Avrodh: The Siege Within

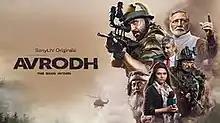

Avrodh: The Siege Within is an Indian Hindi-language military drama streaming television series which premiered on SonyLIV on 31 July 2020. The series, directed by Raj Acharya and produced by Applause Entertainment, Irada Entertainment and Mehra Entertainment, is a retelling of the 2016 Uri attack and the strike by Indian forces across the Line of Control. It is based on a chapter from the book "India’s Most Fearless" by Shiv Aroor and Rahul Singh. A standalone sequel, titled "," was released in June 2022.